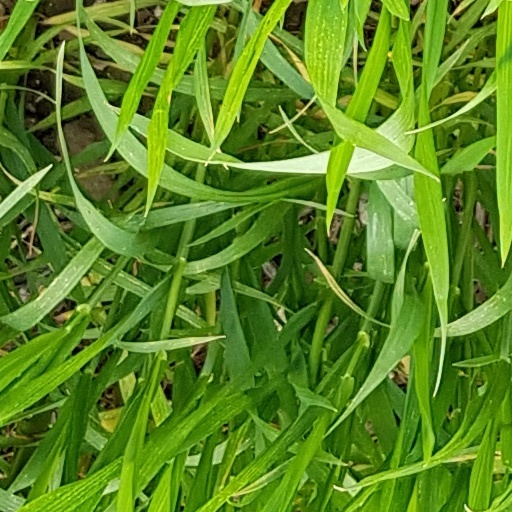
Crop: wheat